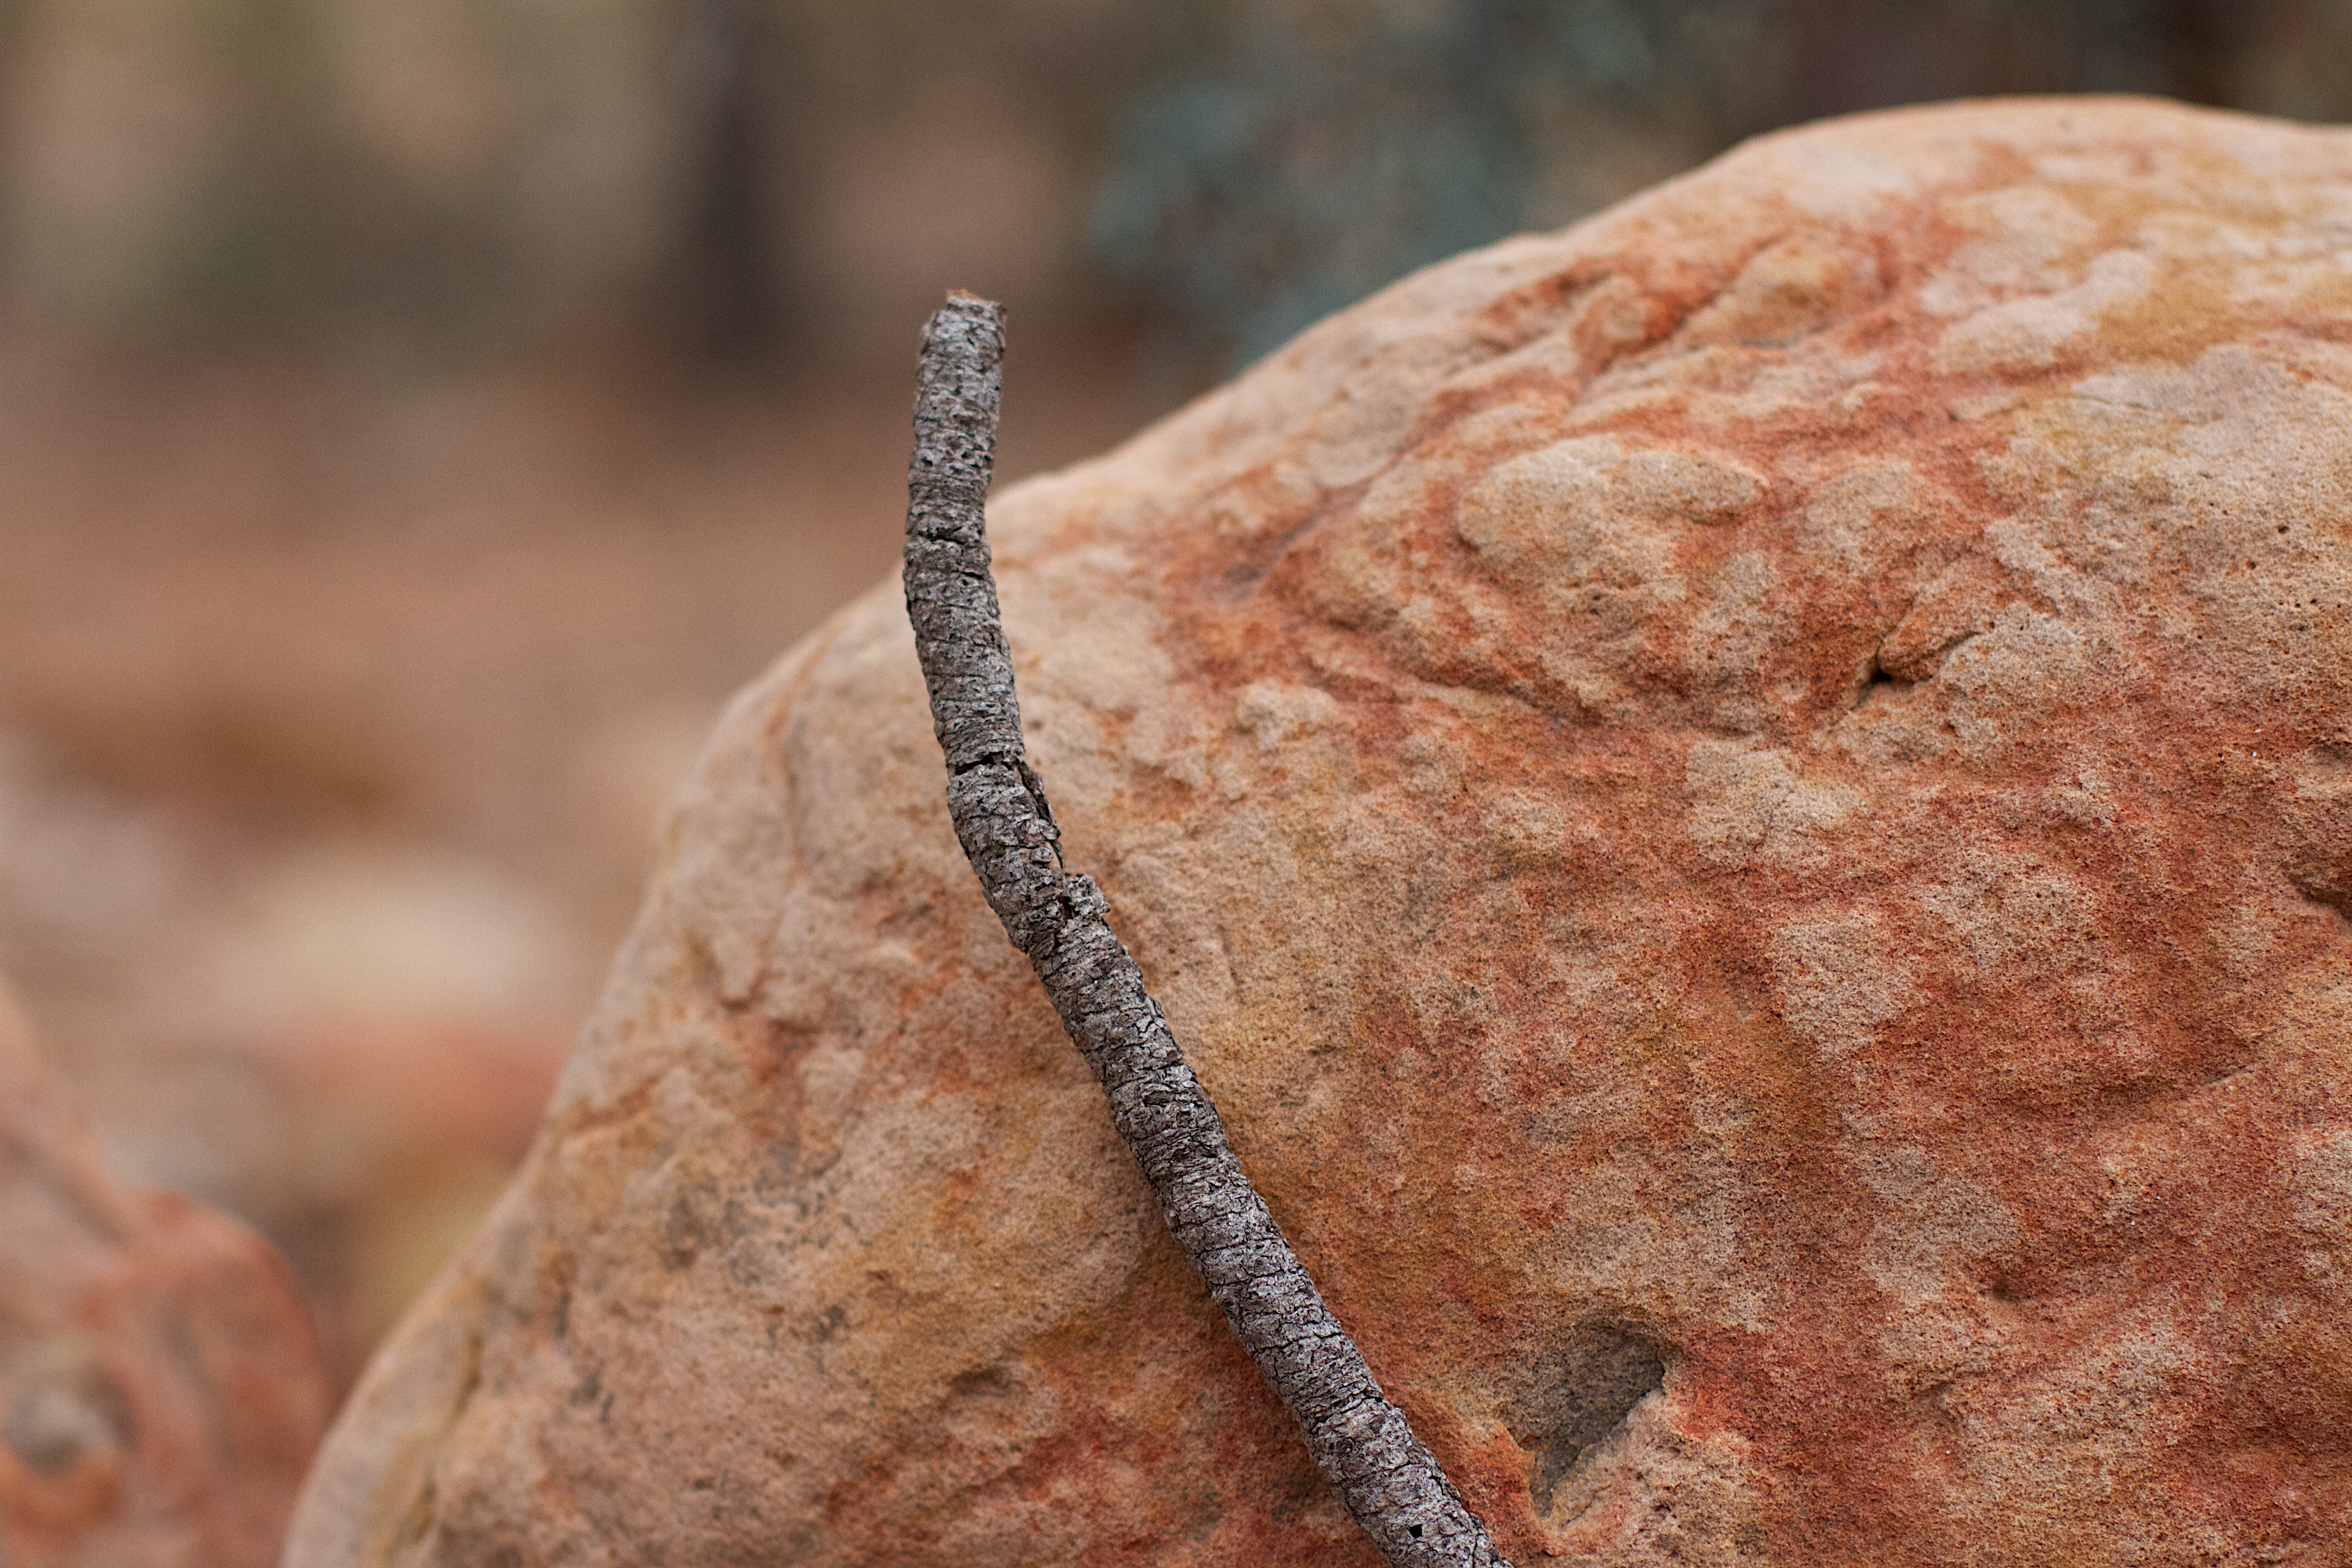
rock, leaf, wildlife, fauna, close up, macro photography